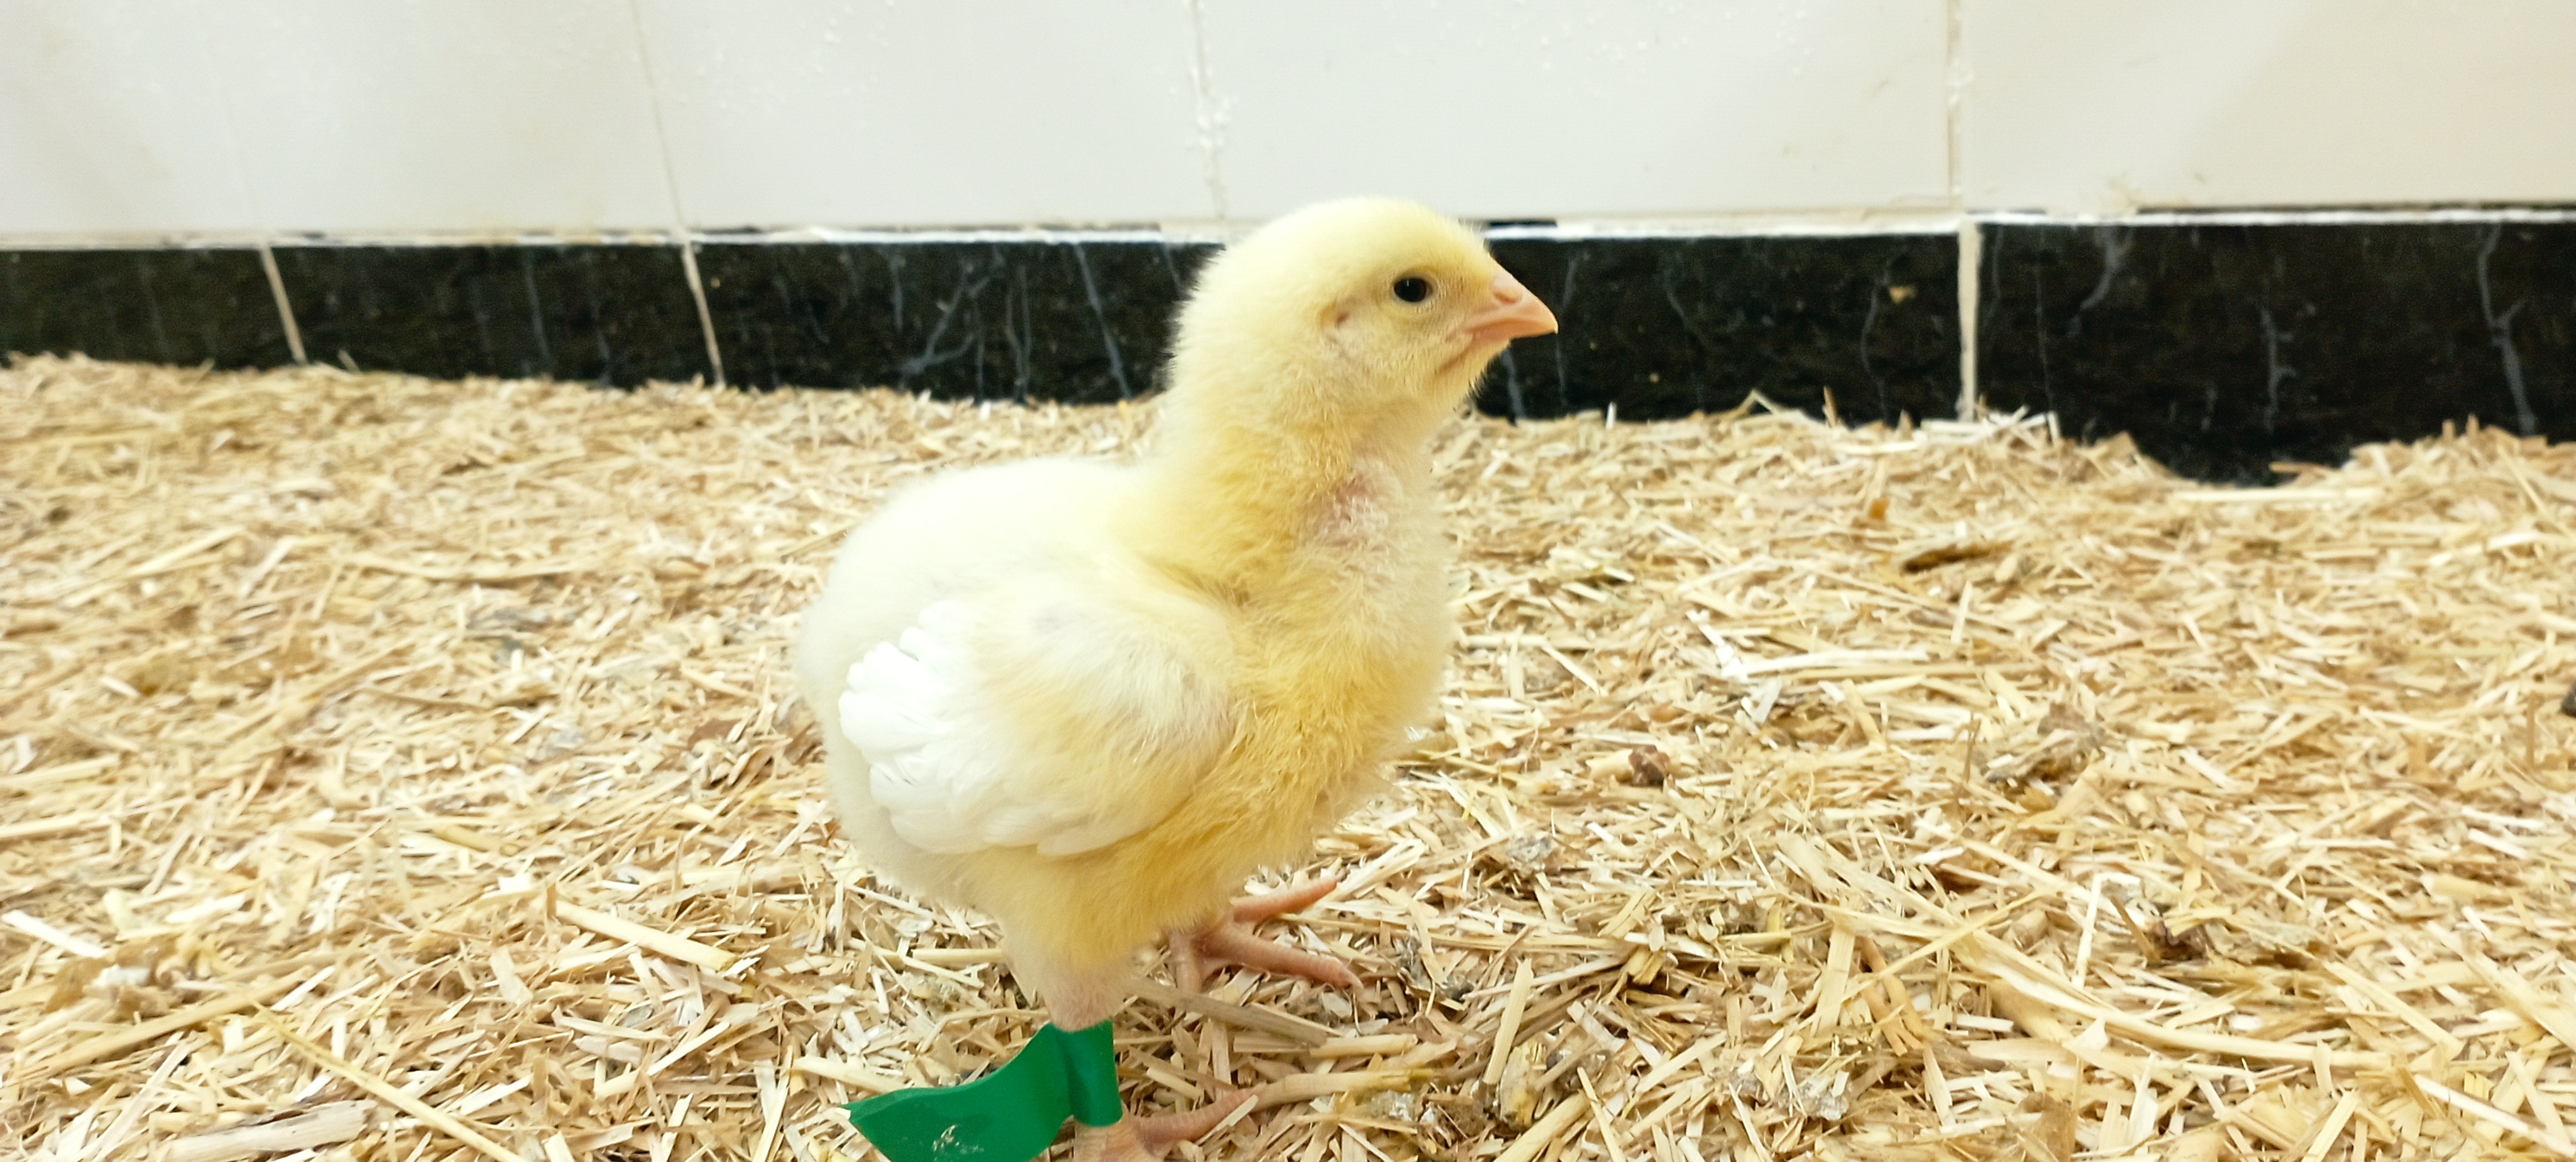
Weight: 183 g